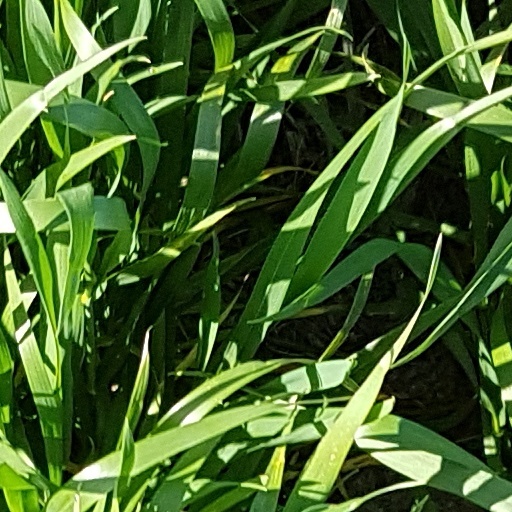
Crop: wheat